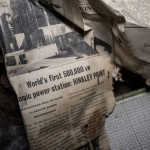
Waste category: paper